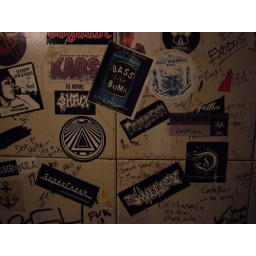
bathroom wall in 'headhunters'